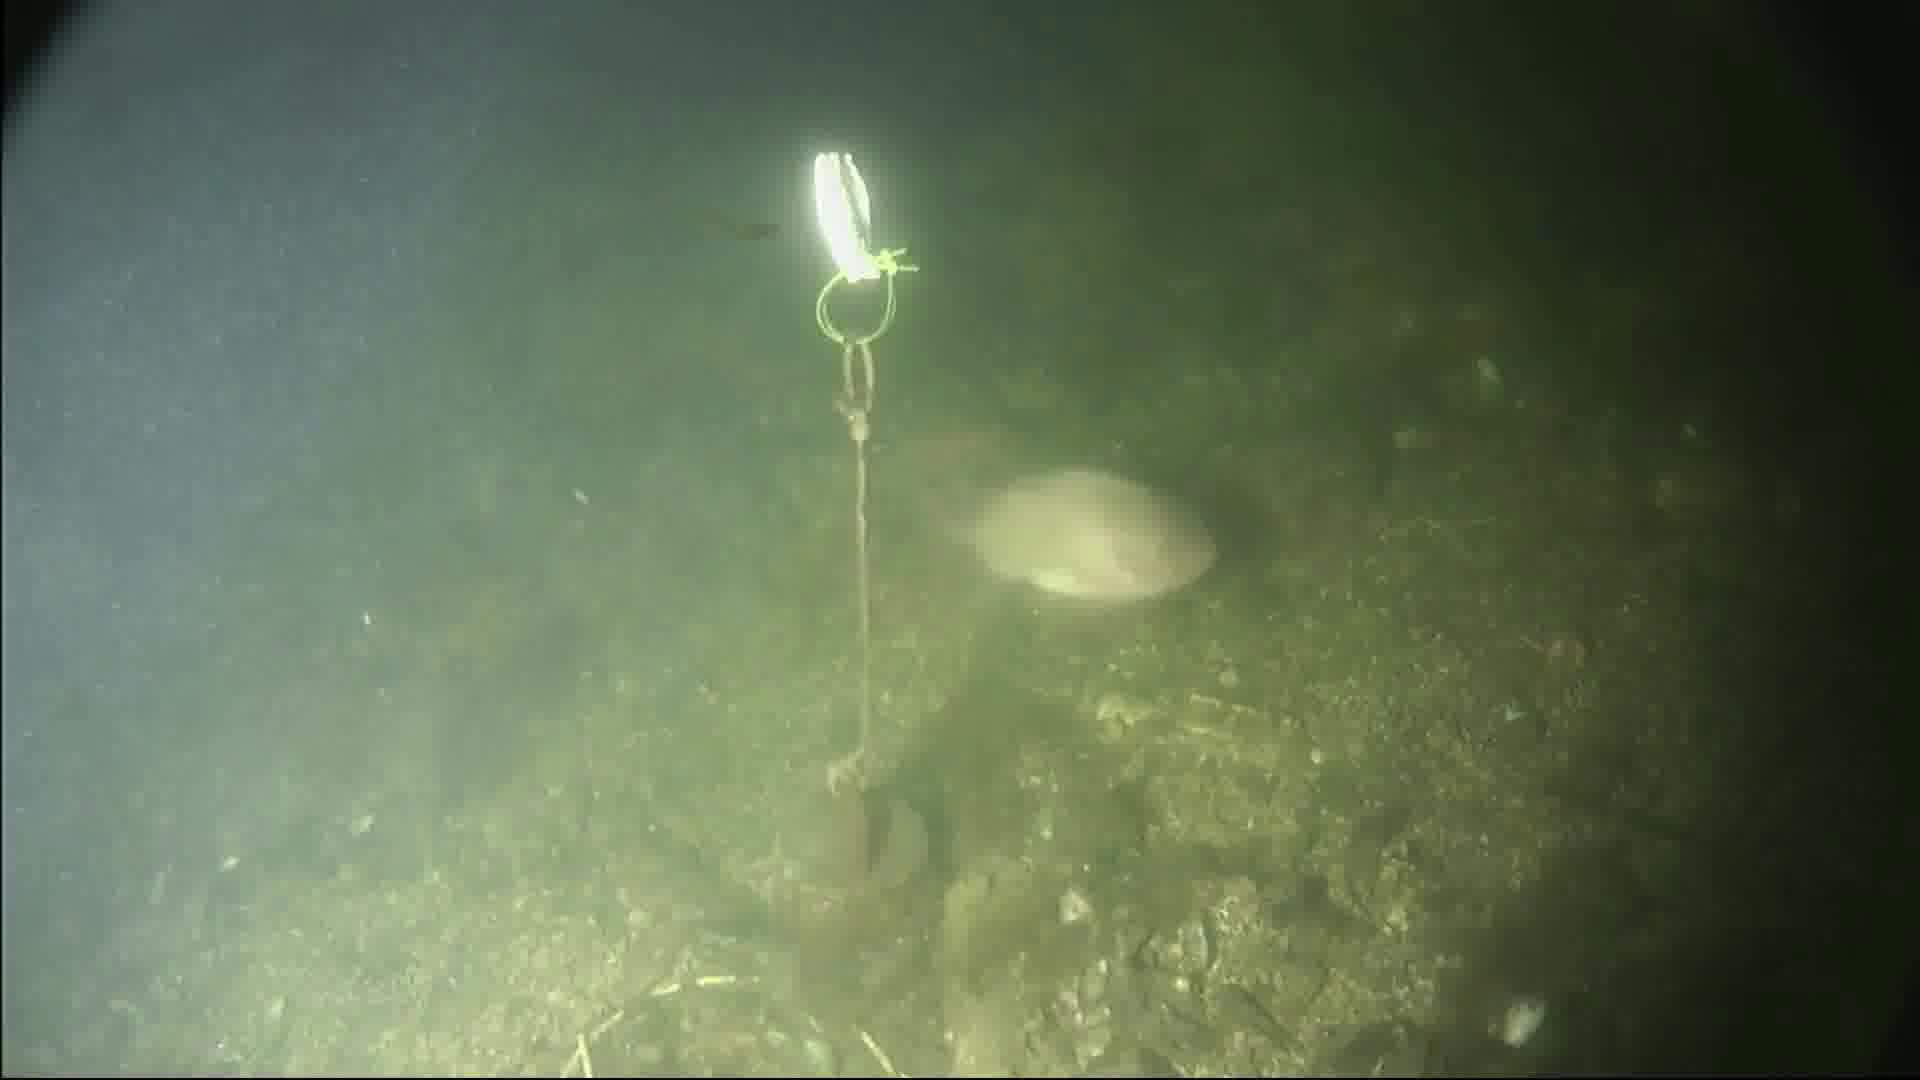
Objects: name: fish